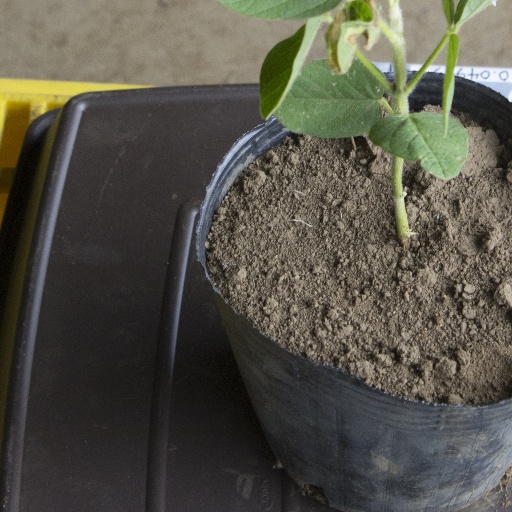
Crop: soybean